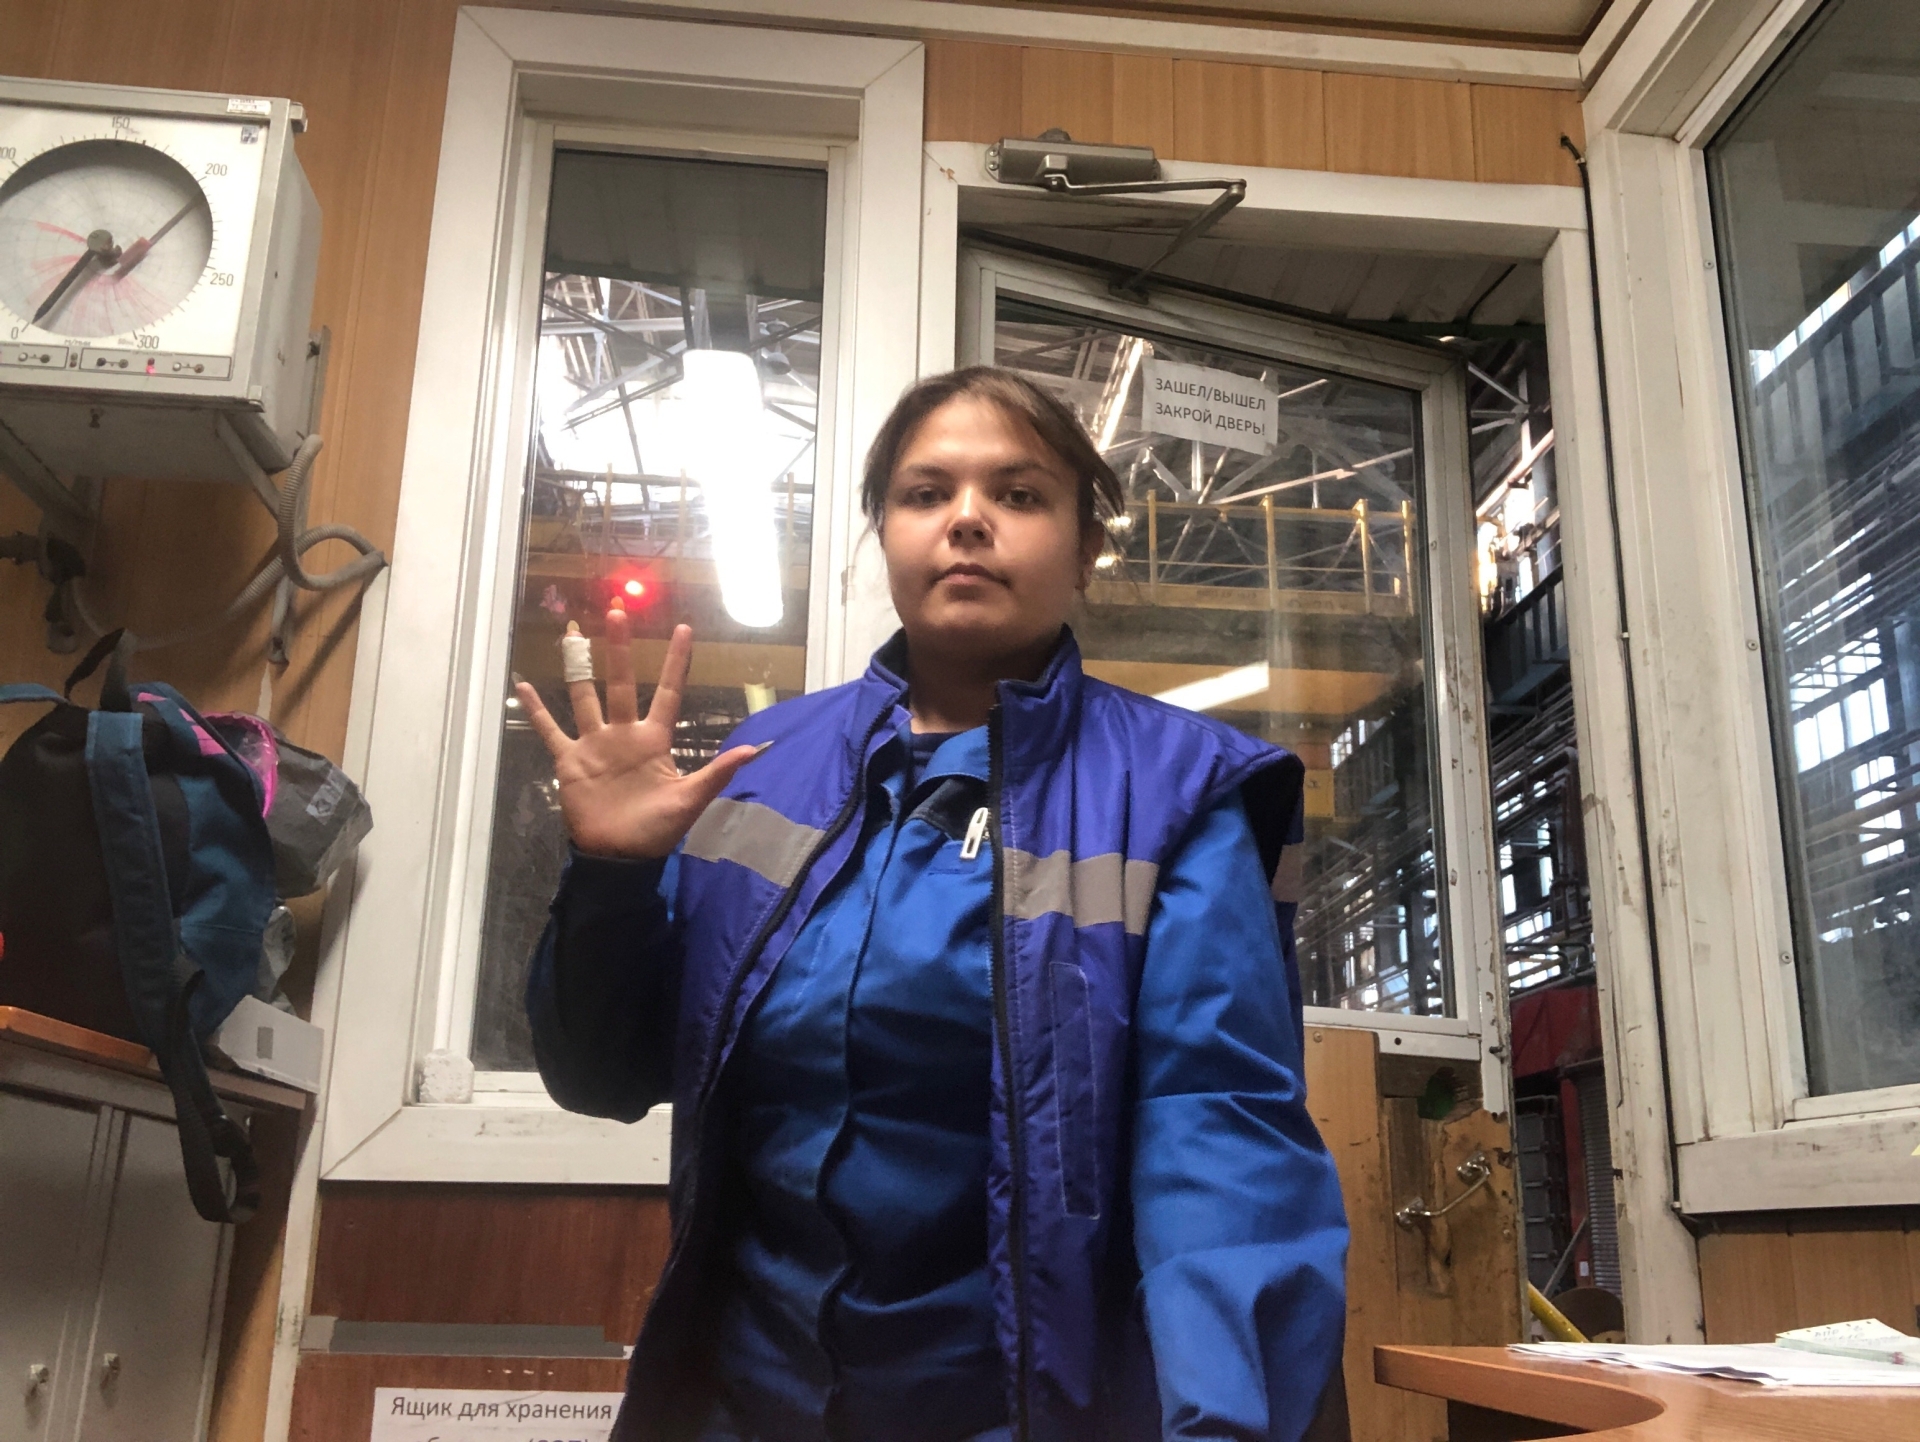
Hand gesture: palm